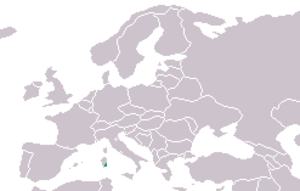
Hydromantes imperialis est une espèce d'urodèles de la famille des Plethodontidae. Elle peut être appelée en français Spélerpès impérial.